Southern Vectis

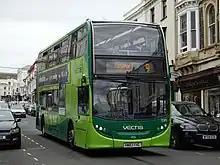
Alexander Dennis Enviro400 in Ryde in May 2016

Southern Vectis's Open Top Tours (orange and yellow livery) ran two circular summer routes to tourist destinations. In 2007, Open Top Tours was rebranded Island Breezers (yellow and blue livery). Other open-top tours by Southern Vectis included The Needles Breezer, The Downs Breezer, The Sandown Bay Breeze" (finished 2012).